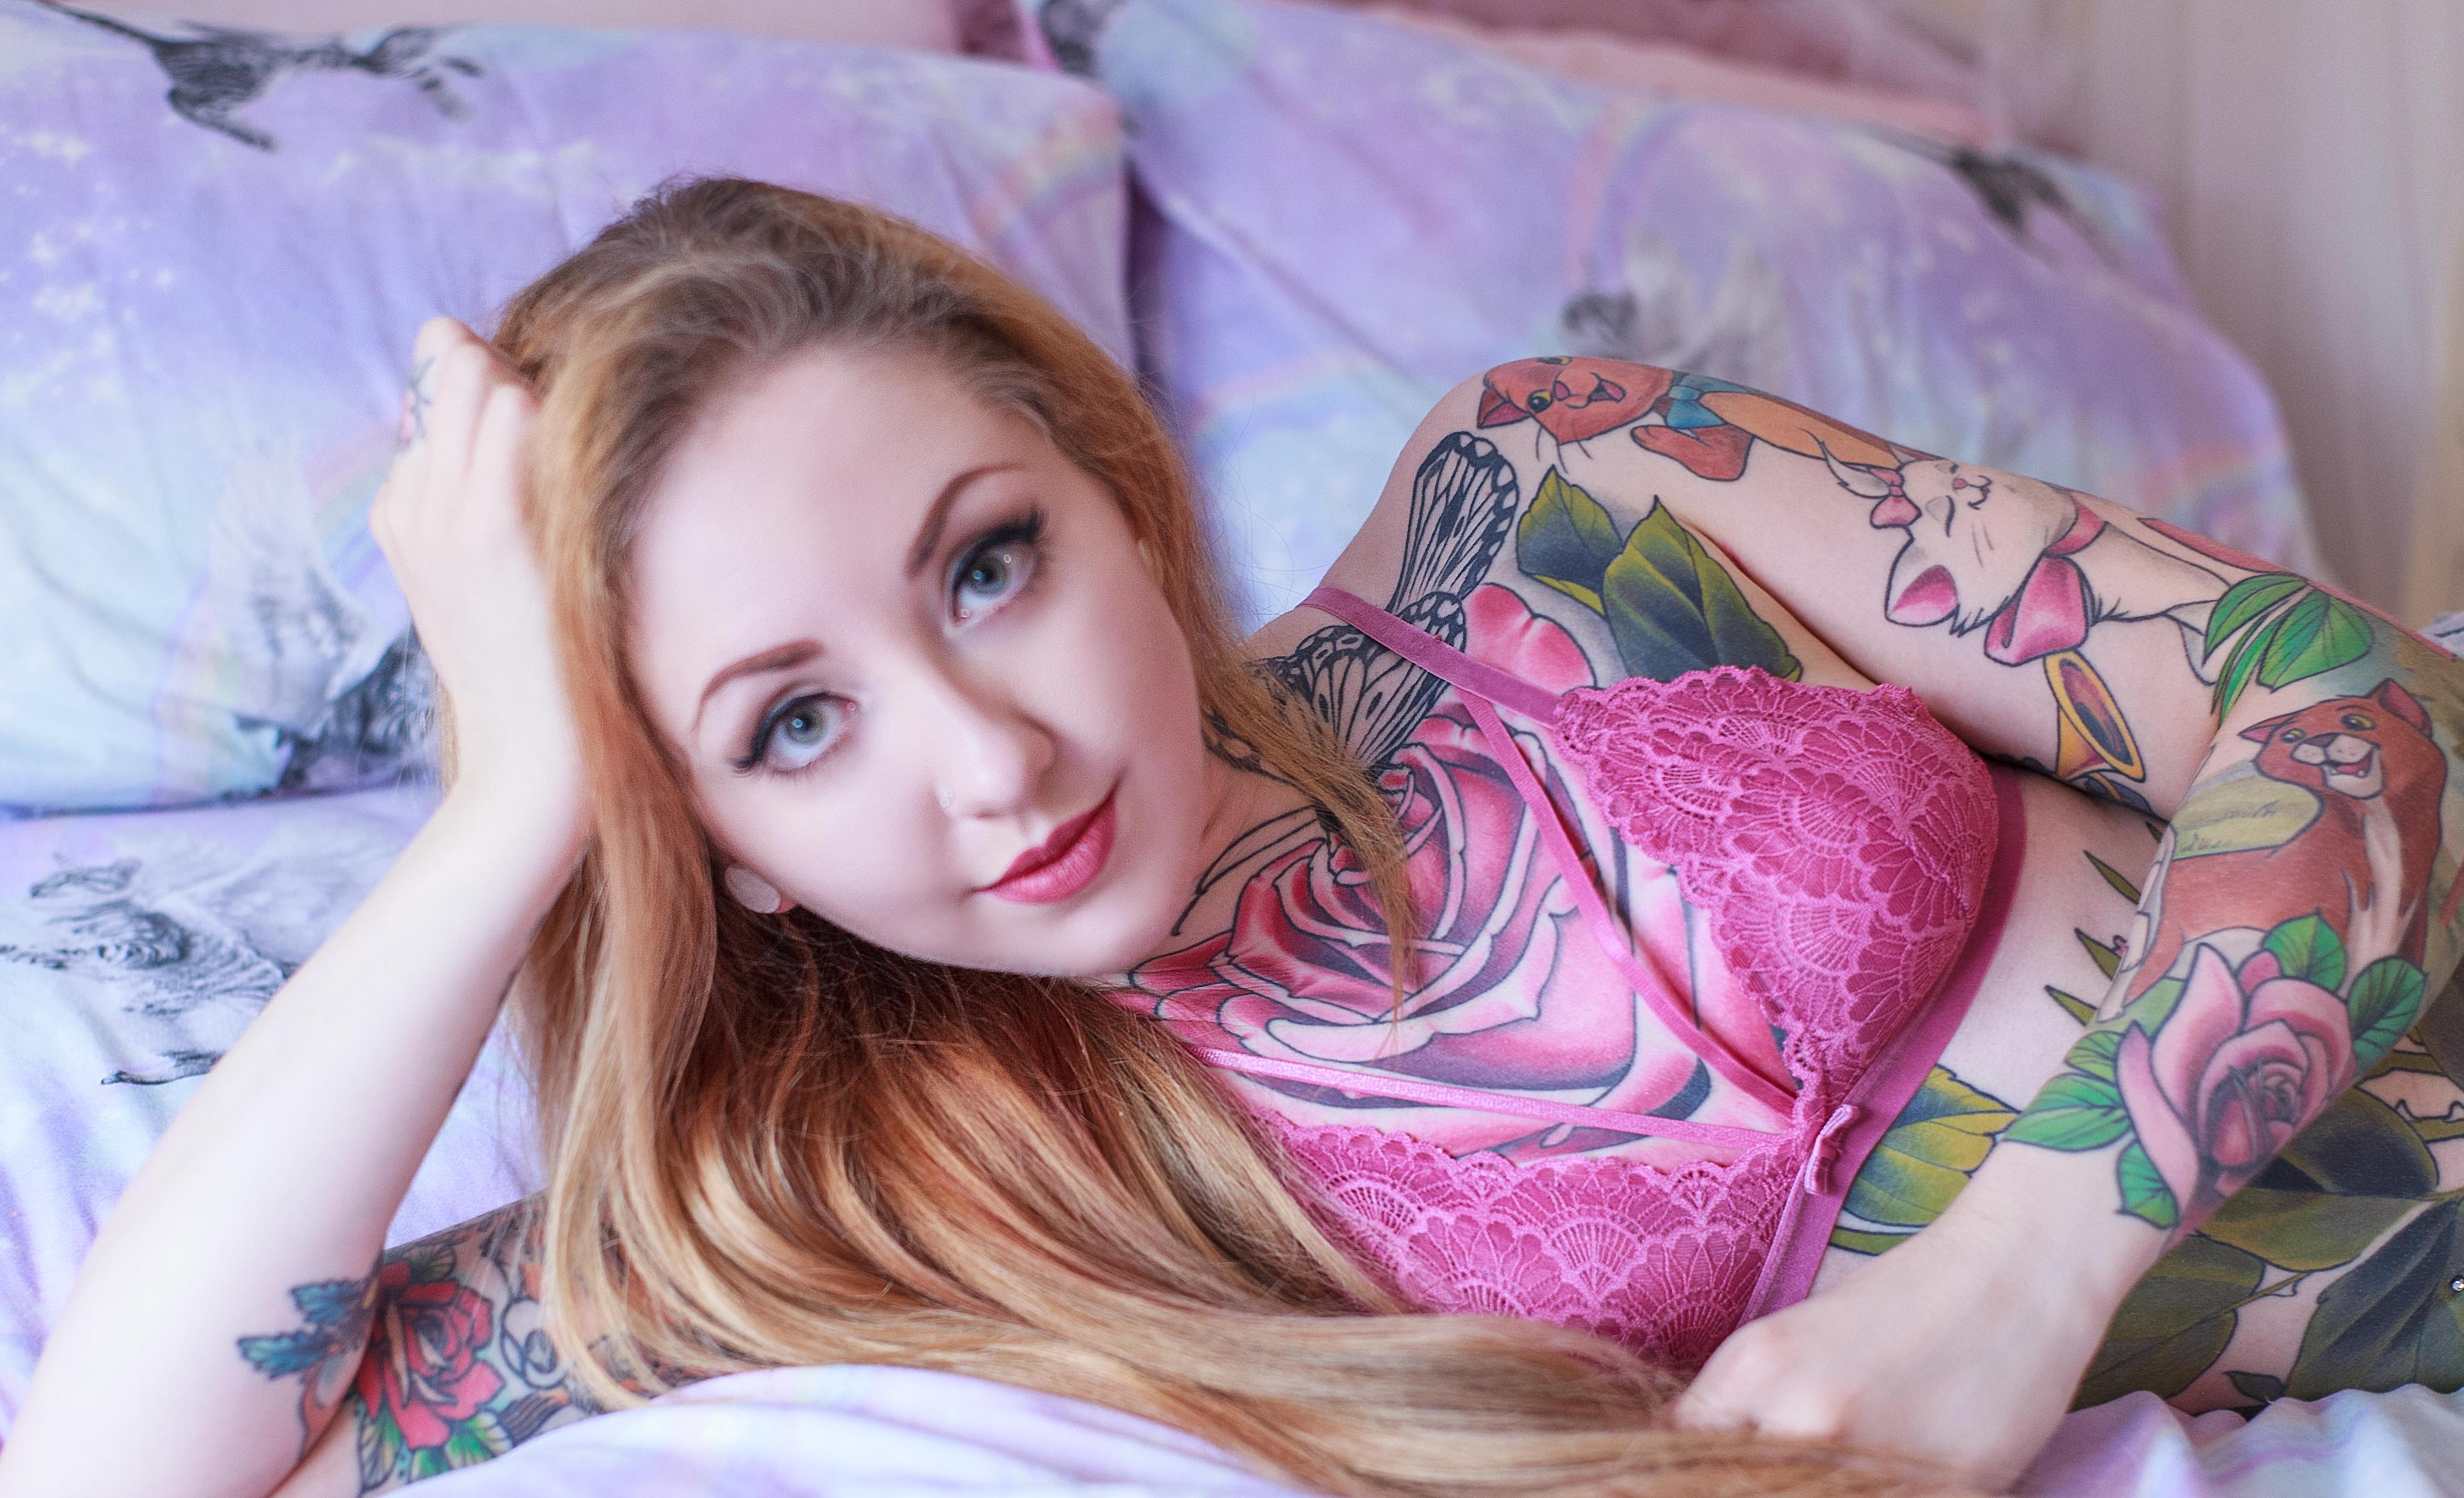
tattoo, person, people, girl, woman, hair, cute, purple, pink, beauty, skin, arm, lip, blond, long hair, cool, brown hair, mouth, hand, photography, plant, flower, selfie, chest